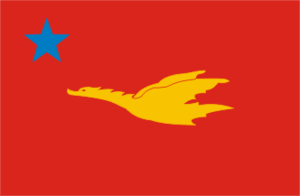
L'État Môn est une division administrative de la Birmanie. Il se trouve entre l'État Karen à l'est, la mer d'Andaman à l'ouest, et la Région de Tanintharyi au sud. Il touche aussi la Région de Bago au nord et a une toute petite frontière avec la Thaïlande. Sa surface est de 12 155 km². L'État Môn possède 566 km de côtes et de nombreuses petites îles.